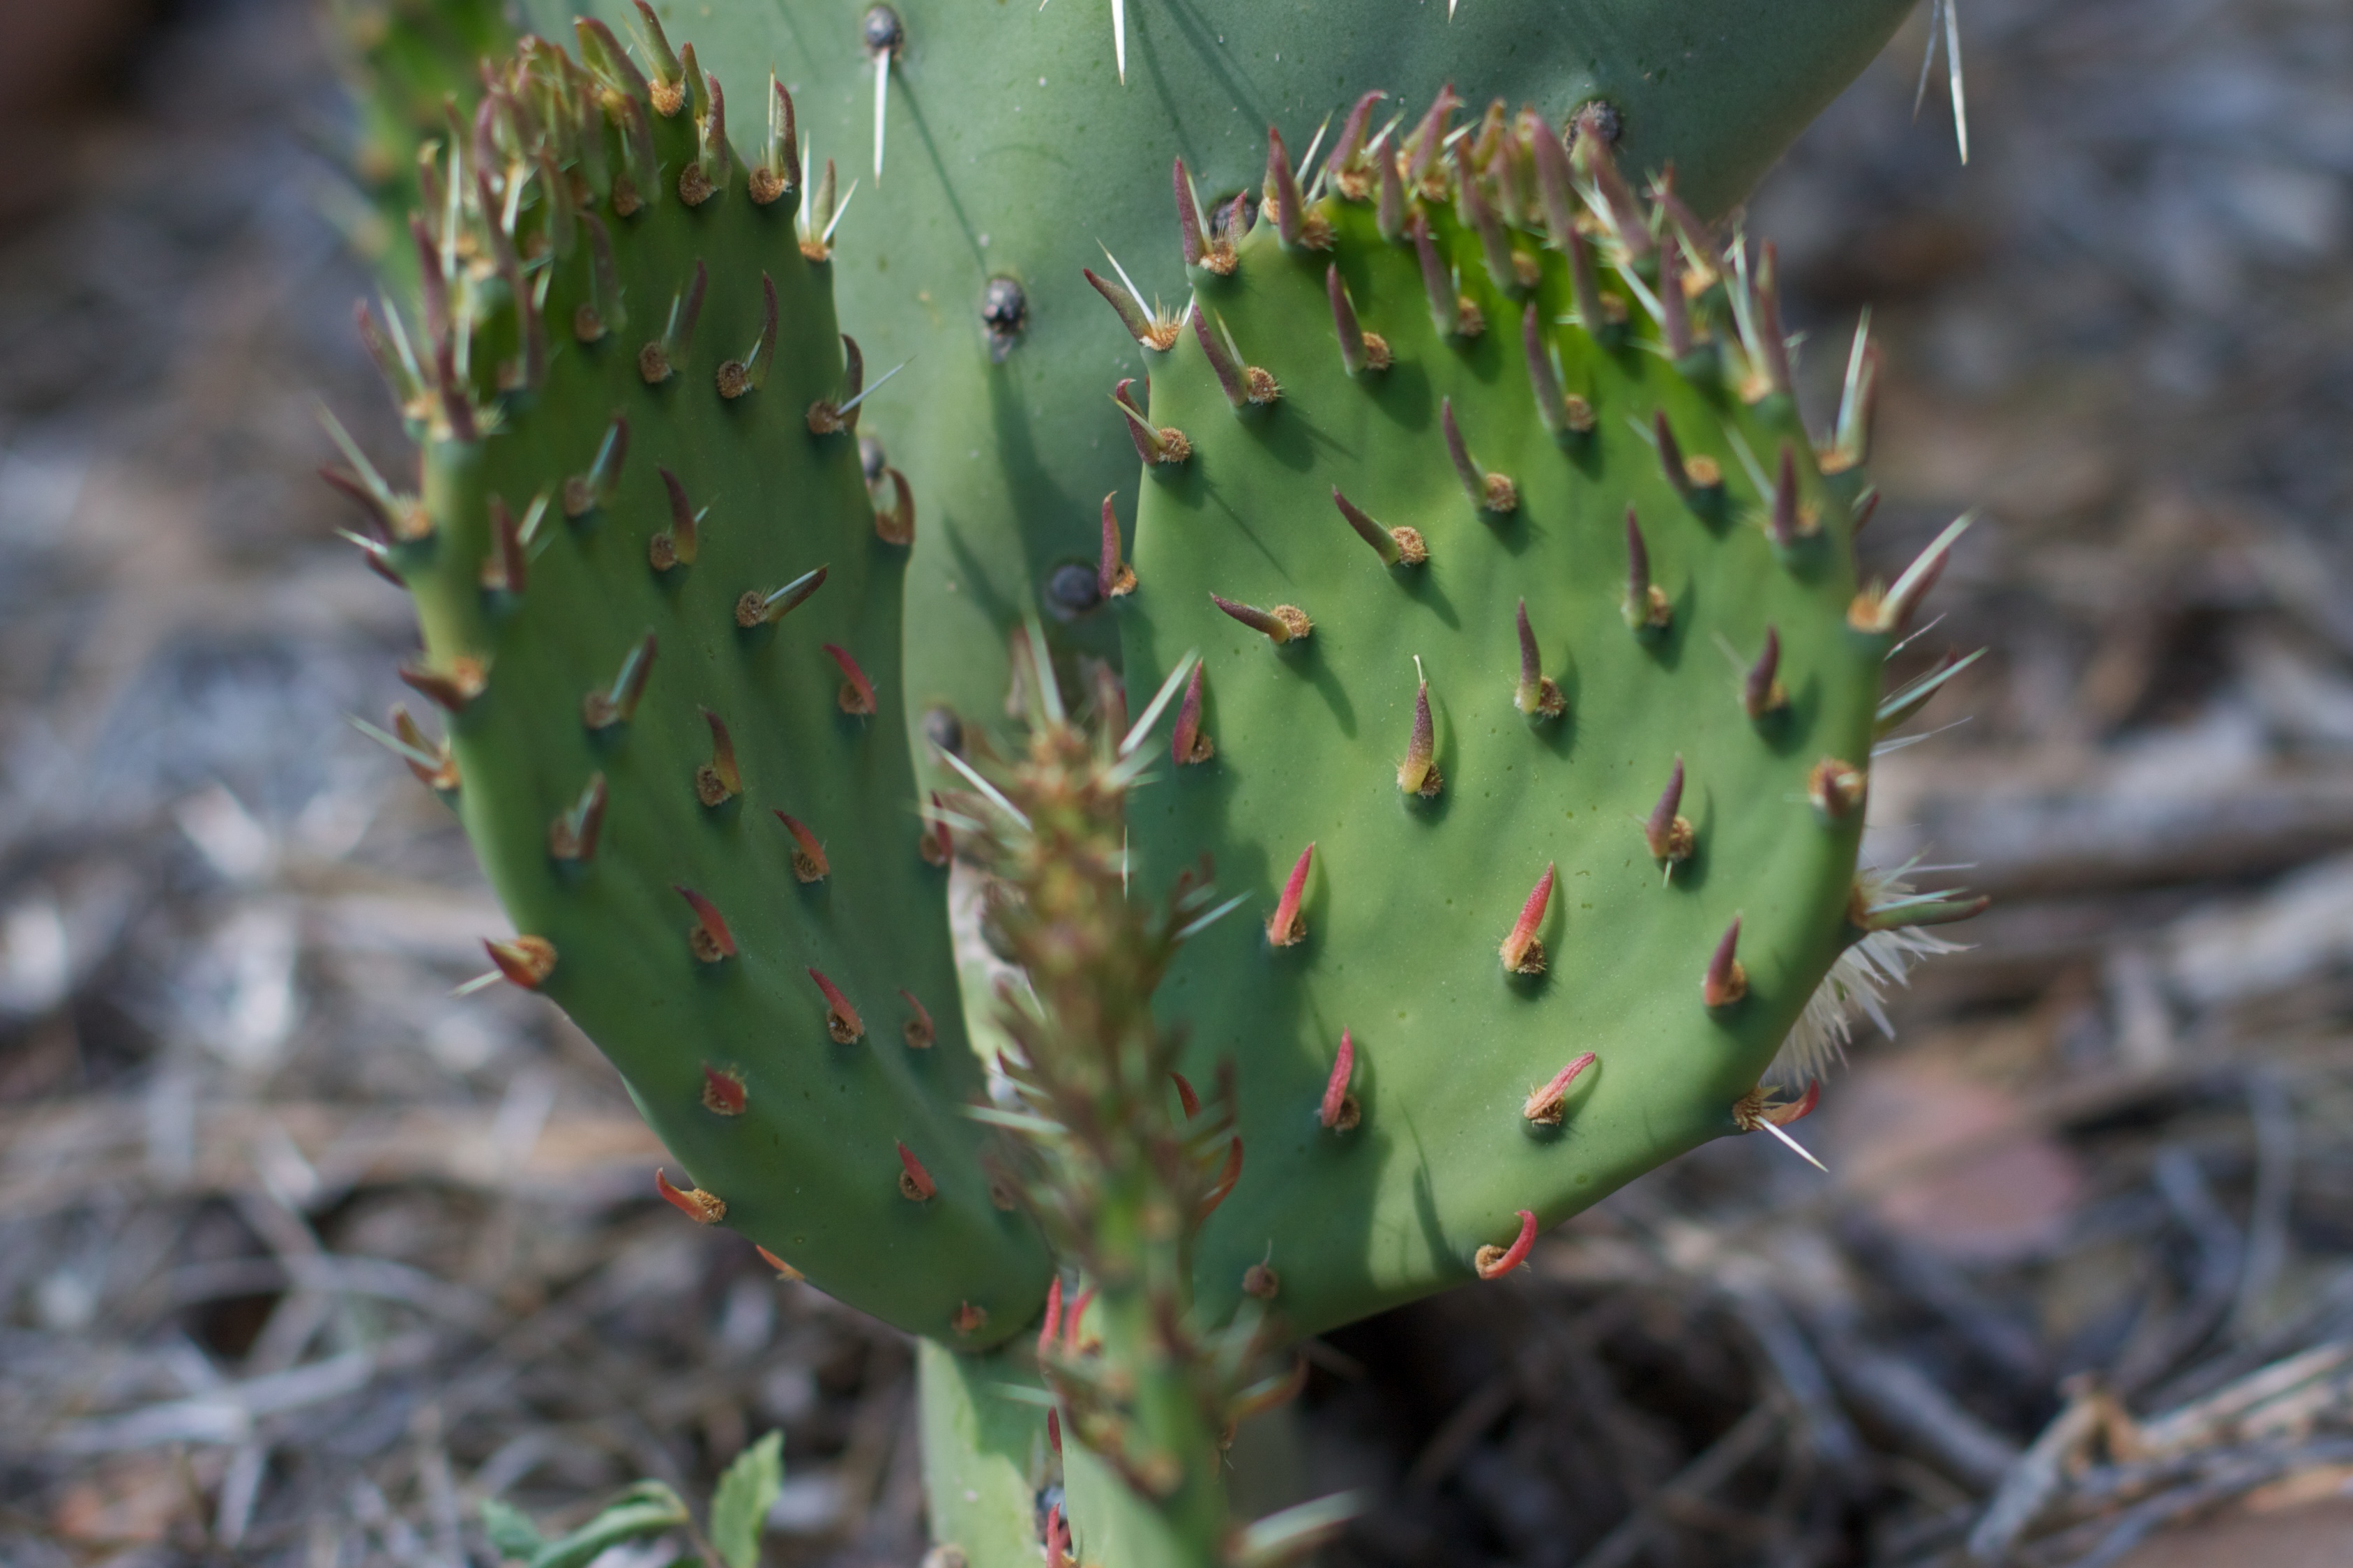
cactus, plant, flower, produce, botany, flora, flowering plant, prickly pear, plant stem, land plant, thorns spines and prickles, hedgehog cactus, nopal, barbary fig, eastern prickly pear